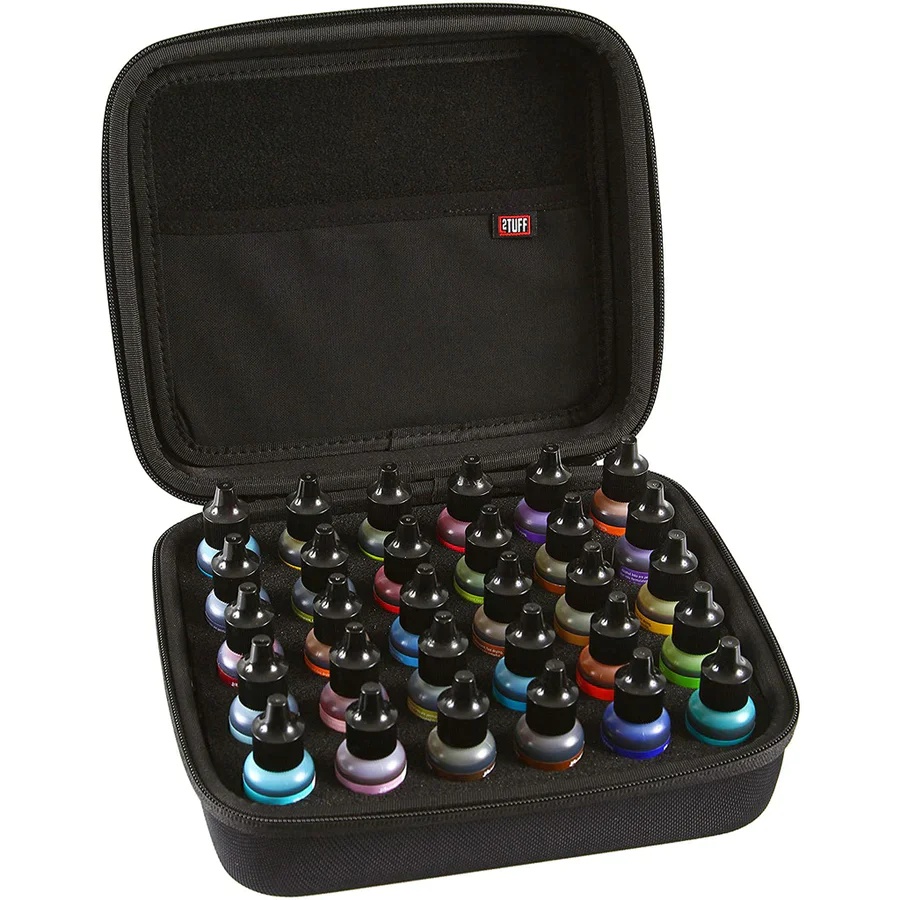
Forged: Paint & Ink Storage Case (30 Bottles)
Brand: Forged
PERFECT FIT: This awesome case has 30 individual compartments and will fit many popular miniature paints like Reaper, Vallejo, and Army Painter. It will fit any paint or ink bottle up to 3" tall and 1" wide. FUNCTIONAL: Includes an internal pocket for brushes and painting accessories MOBILE: Perfect size for travel and a handle for easy carrying. Large enough to hold everything you need and small enough to fit easily in a backpack. QUALITY: 2TUFF is the sister brand of Forged and is responsible for all of our super-tough, overbuilt cases. Made of high-quality EVA, strong zippers and pulls, and lined with soft velvet. The textured exterior withstands wear and tear, and the soft interior compartments keep everything secure. SIZE: Exterior measures 9" x 8" x 3". Interior has 30 individual 1 inch holes to keep paints and inks in place.
Category: Arts & Entertainment > Hobbies & Creative Arts > Arts & Crafts > Craft Organization > Sewing Baskets & Kits > Sewing Boxes